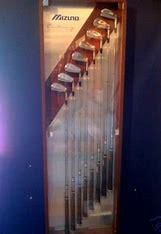
Brand: Mizuno
Model: 100